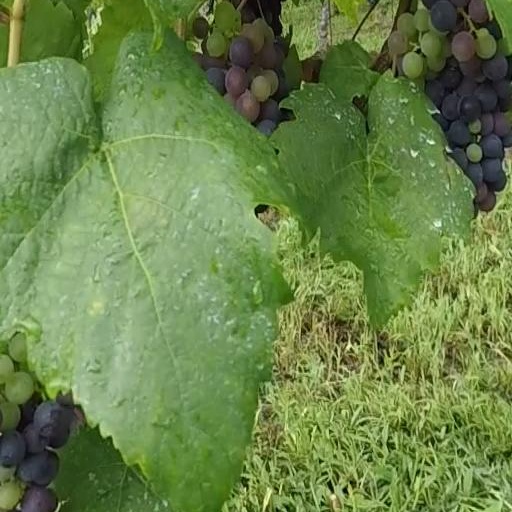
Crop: grape